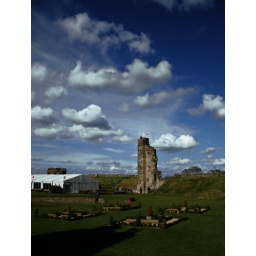
clouds over tutbury castle